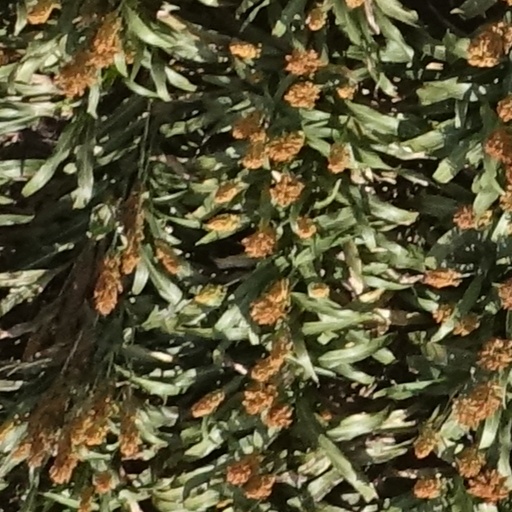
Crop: sorghum